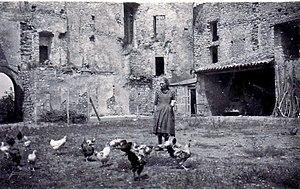
Le château 1955
Nébias est une commune française, située dans le département de l'Aude en région Occitanie.